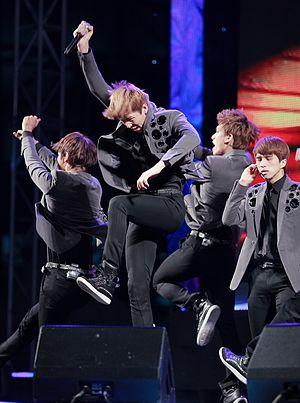
Hyde est le premier mini-album du boys band sud-coréen VIXX. Il est sorti le 20 mai 2013 sous Jellyfish Entertainment, sur lequel figure le single du même nom. L'album est re-sorti sous le nom de Jekyll le 31 juillet 2013 avec le single "G.R.8.U".